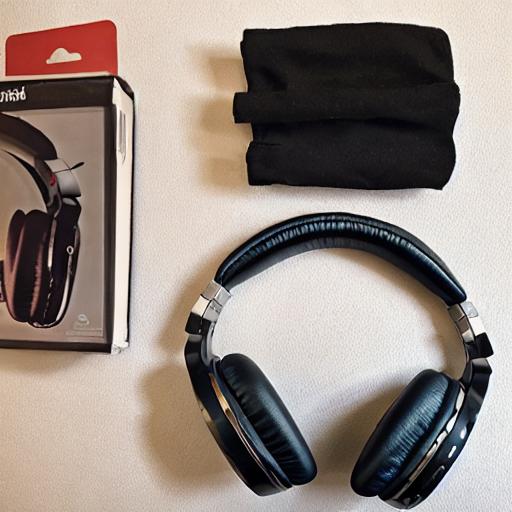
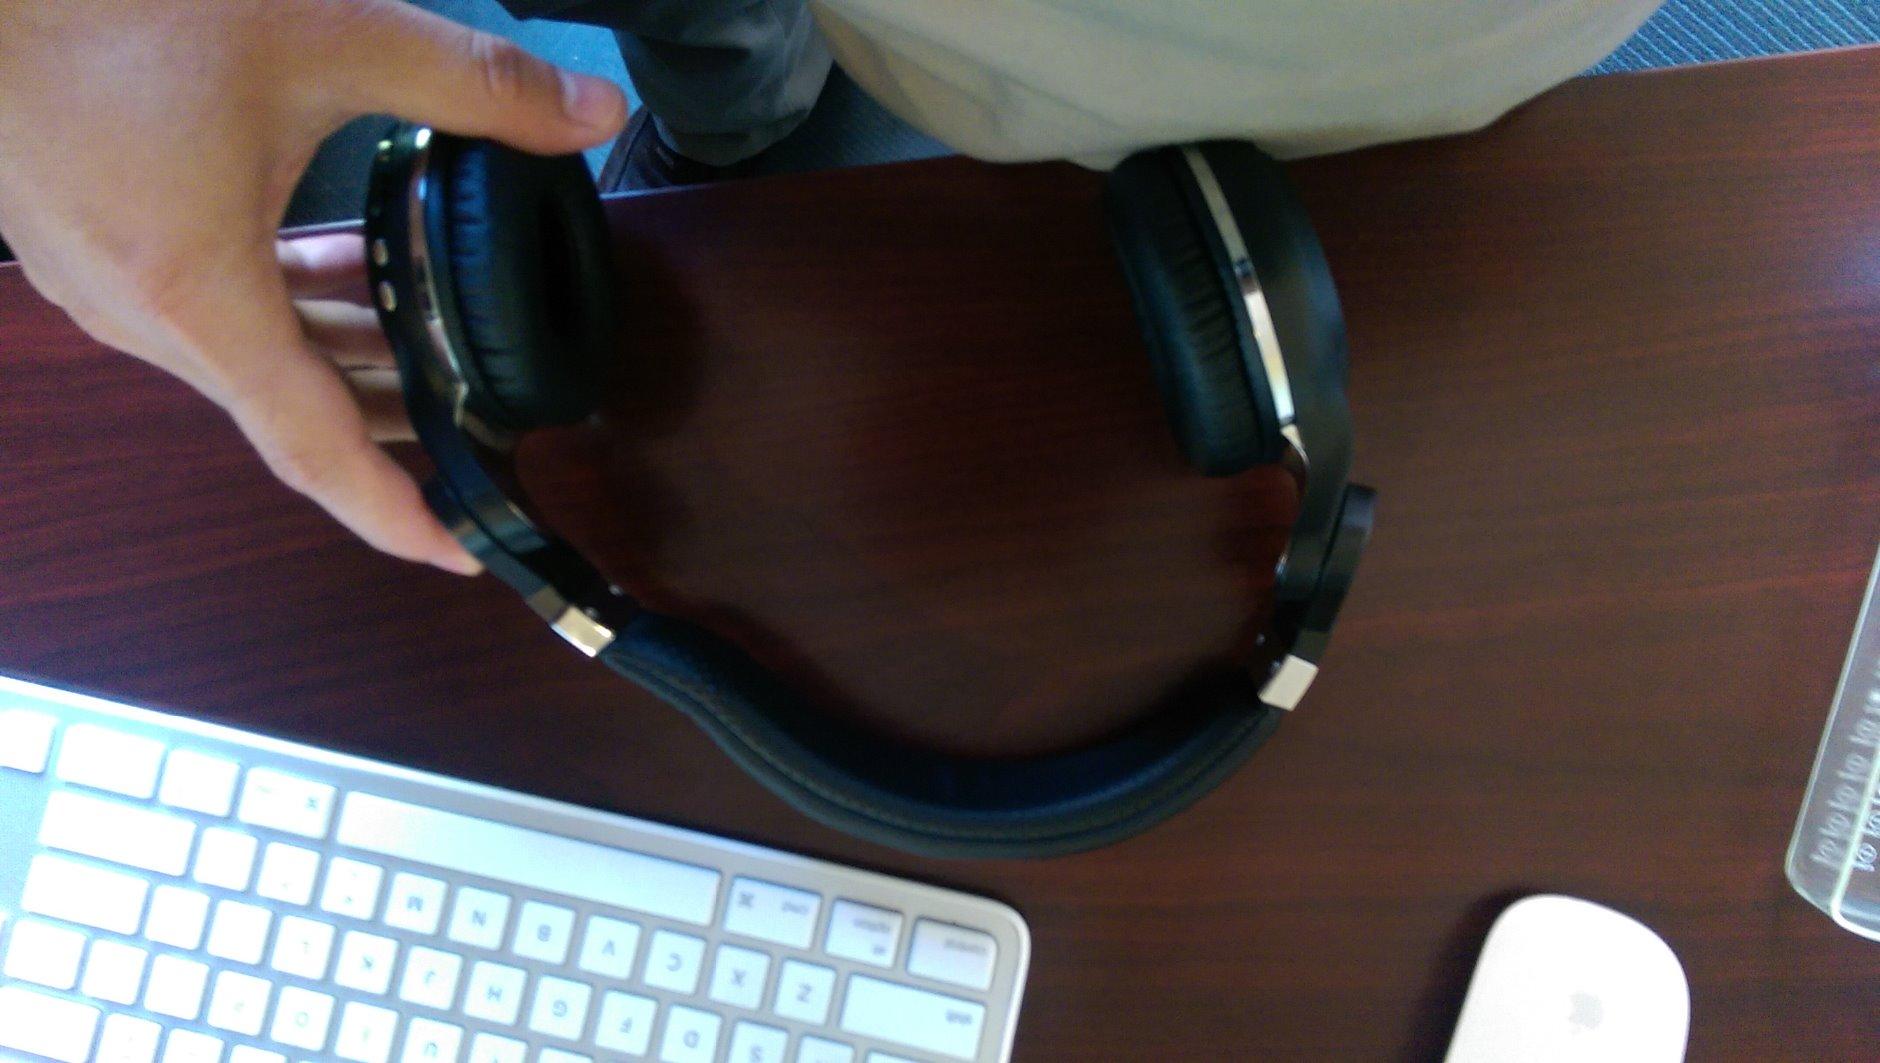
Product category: headphones
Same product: no